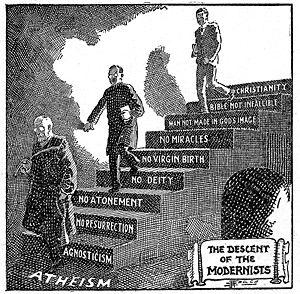
Le modernisme dans l'Église catholique se réfère à des opinions théologiques et à des engagements idéologiques exprimés depuis la fin du XIXᵉ siècle et le début du XXᵉ siècle, avec une influence prolongée jusqu'au XXIᵉ siècle. Ces prises de position se caractérisent par une rupture avec l'enseignement catholique traditionnel, à la lumière des théories philosophiques, historiques et psychologiques du XXᵉ siècle et par un appel à la liberté de conscience.